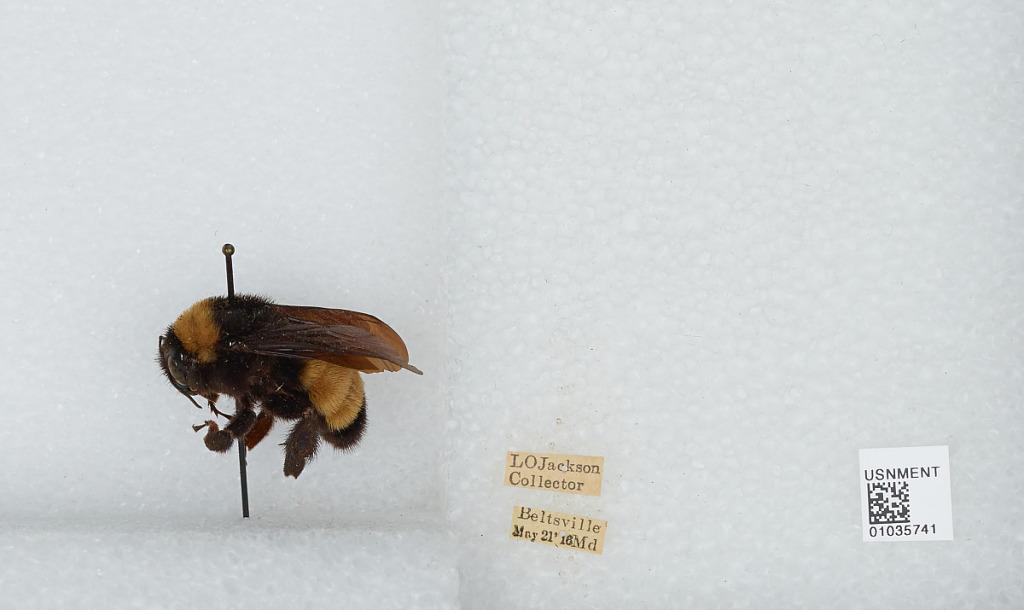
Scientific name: Bombus (Fervidobombus) pensylvanicus pensylvanicus (De Geer)
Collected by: L. Jackson
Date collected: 1916-5-21
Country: United States
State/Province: Maryland
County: Prince George's
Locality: Beltsville
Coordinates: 39.0375, -76.9178